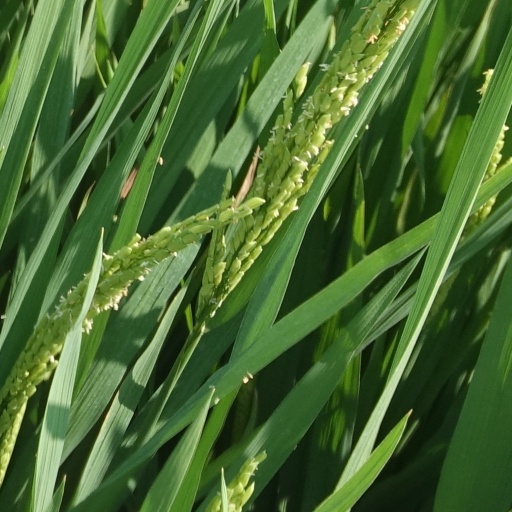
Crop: rice